Luka Elsner

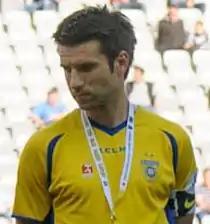
Elsner with Domžale in 2012

Luka Elsner (born 2 August 1982) is a Slovenian professional football manager and former player who is the manager of Ekstraklasa club Cracovia.